Industry in Brazil

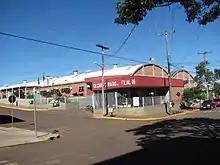
, in Mato Leitão.

In pharmaceutical industry, most companies in Brazil have traditionally been based in Rio de Janeiro and São Paulo. However, in 2019, due to the tax advantages offered in states like Pernambuco, Goiás and Minas Gerais, companies started relocating from RJ and SP to these states. During this period, the number of companies associated with Sinfar-RJ decreased from over 110 to just 49. Rio de Janeiro, at that time, was known as the most expensive state for pharmaceutical production, with its ICMS at 20%. Despite this, in 2019, the Rio de Janeiro industrial park had revenues of almost R $8 billion and an 11% share in the Brazilian pharmaceutical market. Several pharmaceutical industries are located in the Jacarepaguá neighborhood, such as GSK, Roche, Merck, Servier, and Abbott.